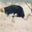
Label: bird